Yiu Ming Temple

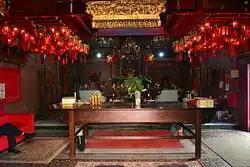
Inside the Yiu Ming Temple

Yiu Ming Temple is a heritage-listed Chinese temple at 16–22 Retreat Street, Alexandria, New South Wales, an inner suburb of Sydney, Australia. Built in 1908–1909, Yiu Ming Temple is one of the oldest surviving Chinese temples in Australia and a globally rare intact example of the traditional Chinese village temple form. While commonly known as the "Yiu Ming Temple" (after the names of two towns in Guangdong province in China, where the community that founded the temple came from), its formal name is Hong Sheng Gong or Hung Sheng Gong, which indicates that it is a Hung Shing Temple. It is also sometimes known as Yiu Ming Hung Fook Tong Temple, which is strictly the name of the previous temple used by the same community. It was added to the New South Wales State Heritage Register on 24 September 1999.